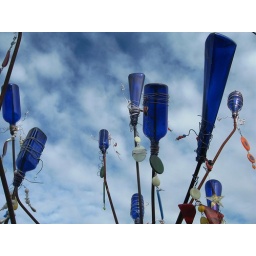
At the bottle house in West Seattle